Brian Houghton Hodgson

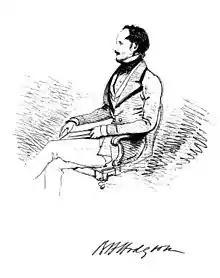
Drawing of Hodgson by William Tayler c. 1849

Hodgson sensed the resentment of Nepal following annexation of a large part of her lands and believed that the situation could be improved by encouraging commerce with Tibet and by making use of the local manpower in the British military. He initially followed his predecessor in co-operating with Bhimsen Thapa, a minister, but later shifted allegiance to the young King Rajendra and sought to interact directly with the King. Hodgson later supported Bhimsen's opponents Rana Jang Pande and Krishna Ram Mishra. In July 1837 King Rajendra's infant son was found dead. Bhimsen was suspected and Hodgson recommended that he be held in custody and this led to widespread anti-British sentiment which was used by the King as well as Rana Jang Pande. Hodgson then became sympathetic to the Brahmin family of the Poudyals who were rivals of the Mishras. In 1839, Bhimsen Thapa committed suicide while still in custody. The nobility felt threatened by Rana Jang Pande and there was considerable instability with an army mutiny that threatened even the British Residency. Lord Auckland, the Governor-General of India, wanted to settle the issue but troops had already been mobilised to Afghanistan and Hodgson had to negotiate through diplomacy. Hodgson was then able to set up Krishna Ram and Ranga Nath Poudyal as ministers to the Nepal king. In 1842, Hodgson provided refuge to an Indian merchant Kashinath from Benares who was sought by King Rajendra for recovery of some dues. When the King went to seize Kashinath, Hodgson put a hand around him and declared that the King would have to take both of them prisoner and this led to a clash. Hodgson chose not to inform the new governor-general, Lord Ellenborough, about the incident. Ellenborough's letter to Hodgson declared that no Resident would act contrary to the views of Government or extend privileges of British subjects beyond limits assigned to them. Ellenborough sought his removal from Kathmandu.